Red Rock Canyon National Conservation Area

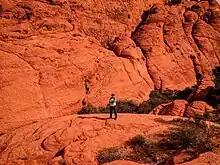
A hiker on the Grand Circle Loop Trail in Red Rock Canyon National Conservation Area.

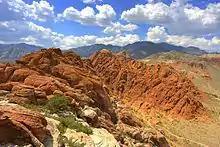
Calico Basin in Red Rock Canyon

Red Rock has hiking trails and picnic areas. Trails are changed and diverted depending on the needs of the ecosystem. In early spring, depending upon the precipitation, waterfalls may be seen on the edge of the canyons. Popular trails within the vicinity of the scenic drive loop include the Moenkopi Loop, Calico Hills, Calico Tanks, Turtlehead Mountain, Keystone Thrust, White Rock/La Madre Springs Loop, and the Ice Box Canyon trail.